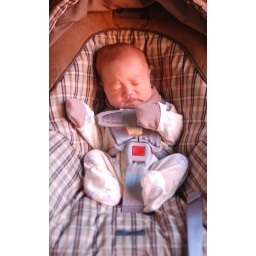
First time in the car seat on the way home from the hospital--happy day.